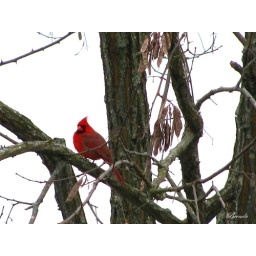
Walking around this red bird flew into the tree not far from where I was standing.